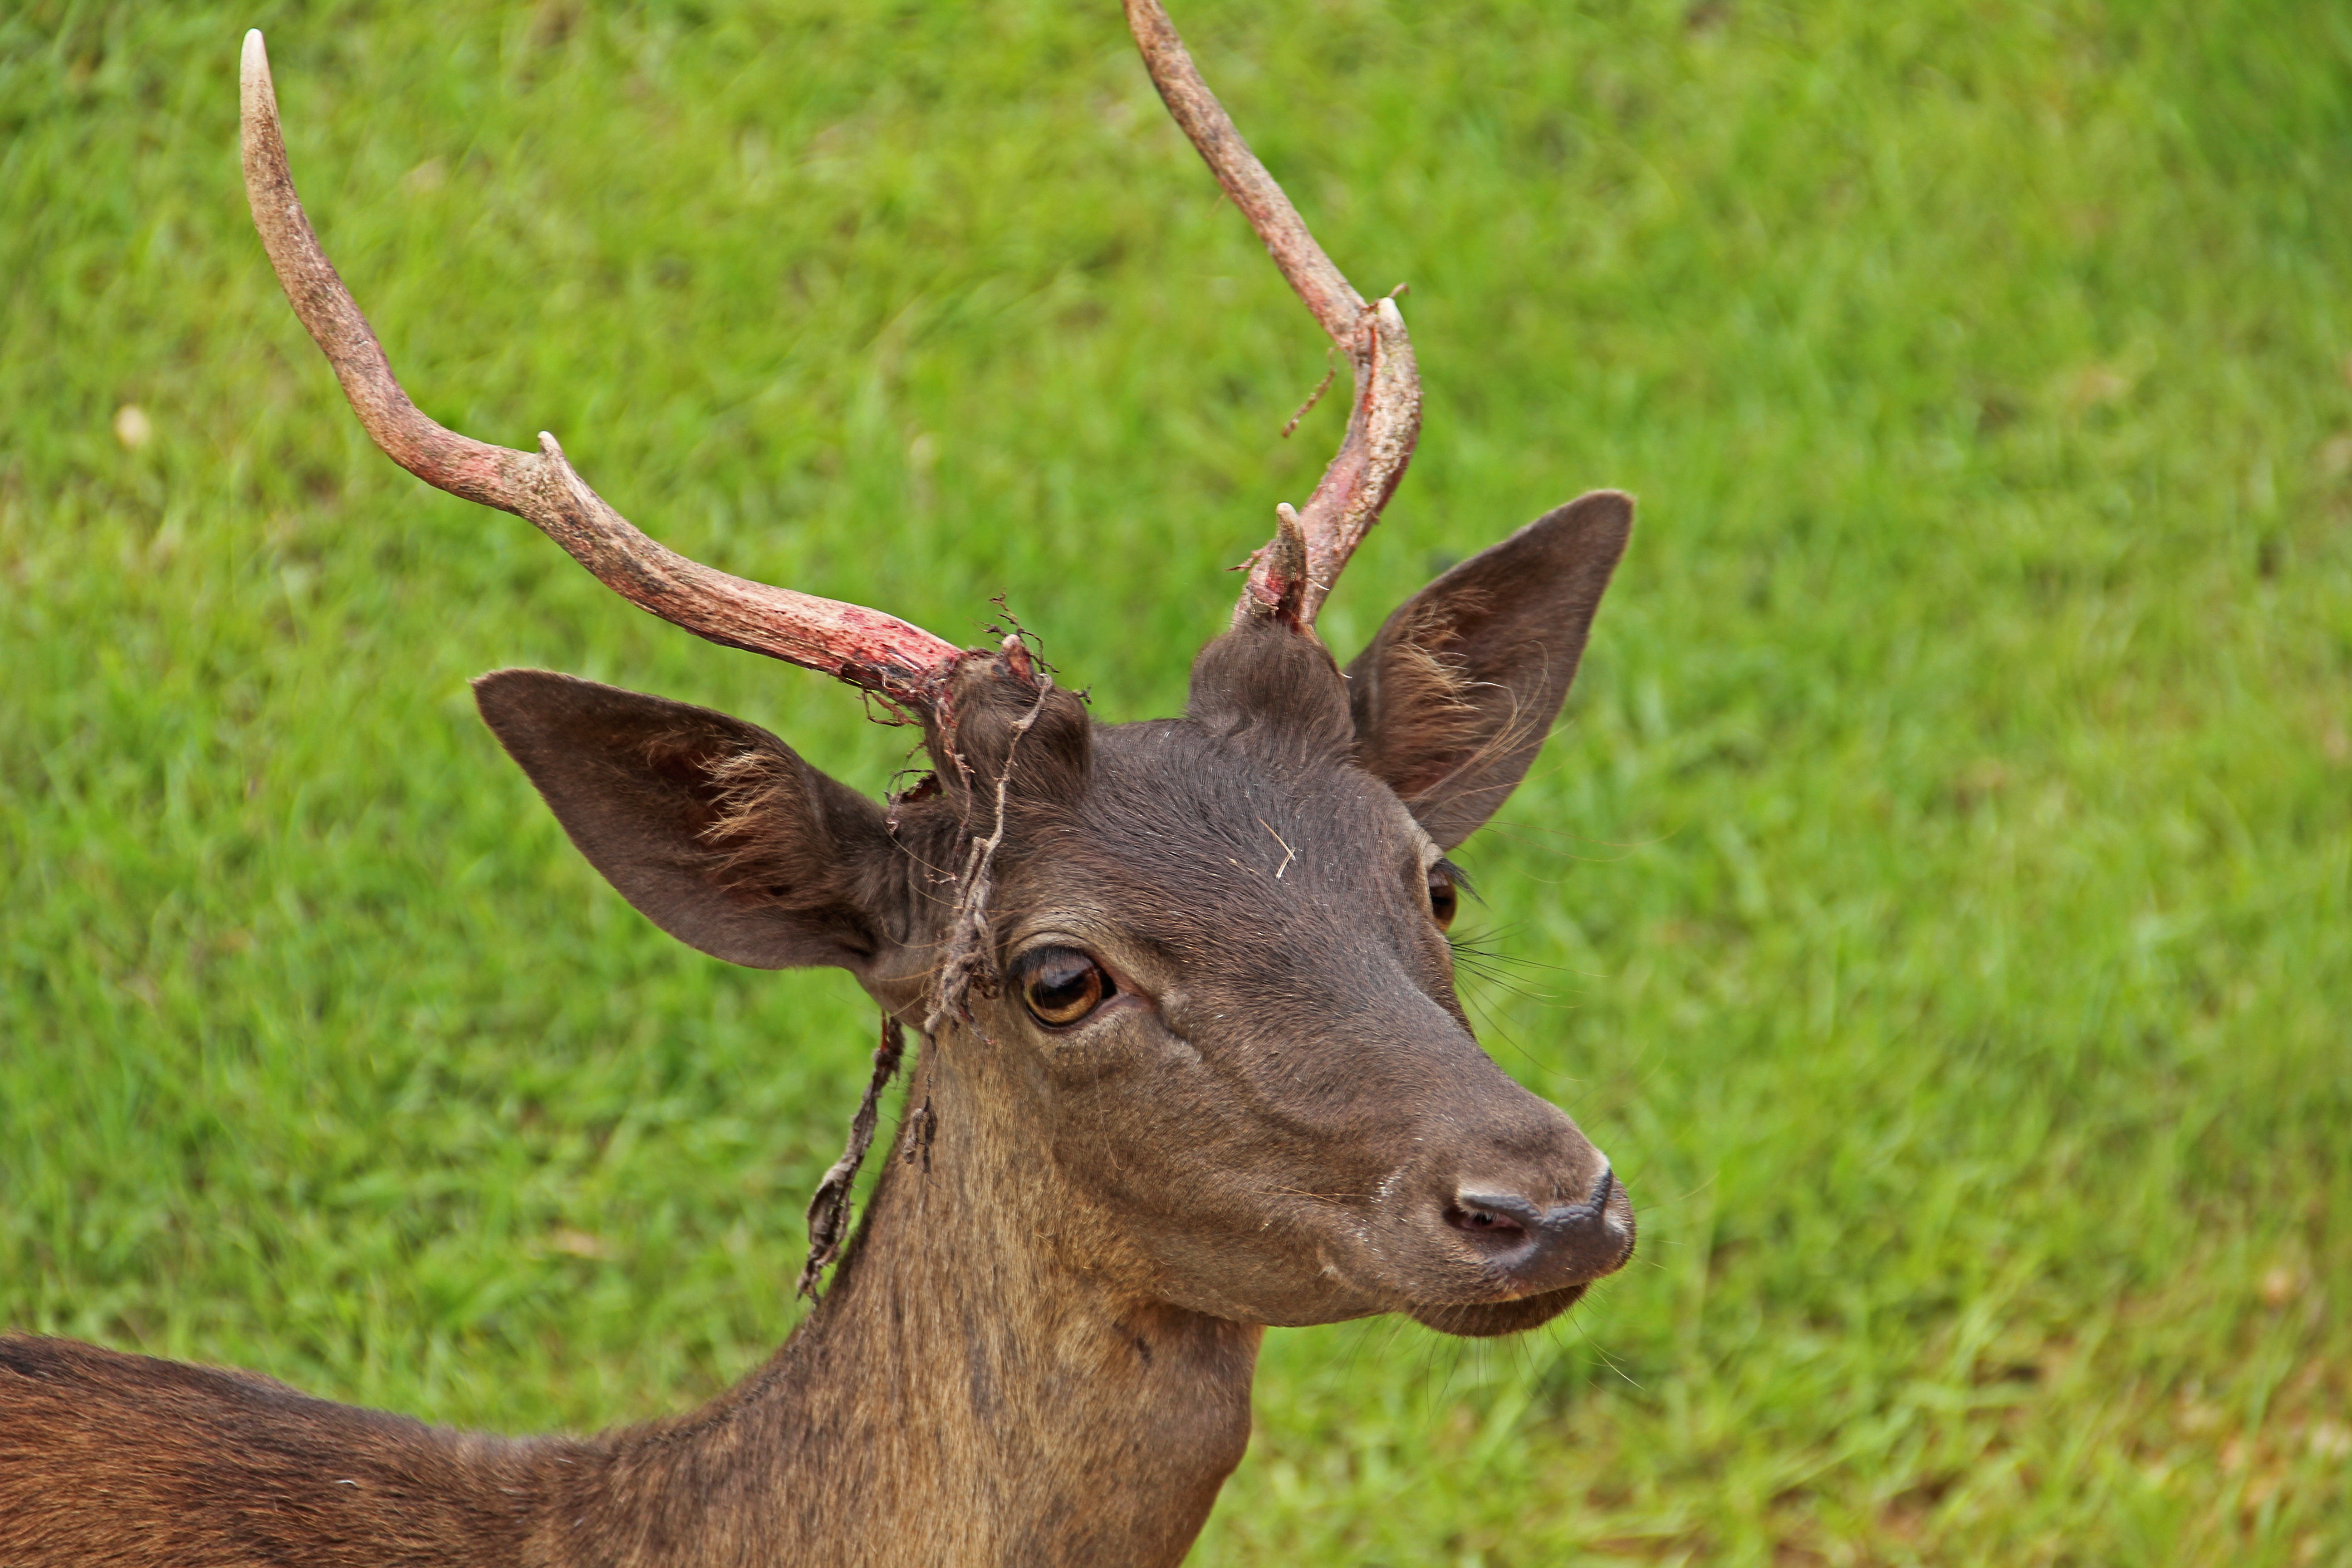
nature, field, animal, wildlife, deer, horn, grazing, mammal, fauna, vertebrate, bloody, antlers, elk, white tailed deer, musk deer